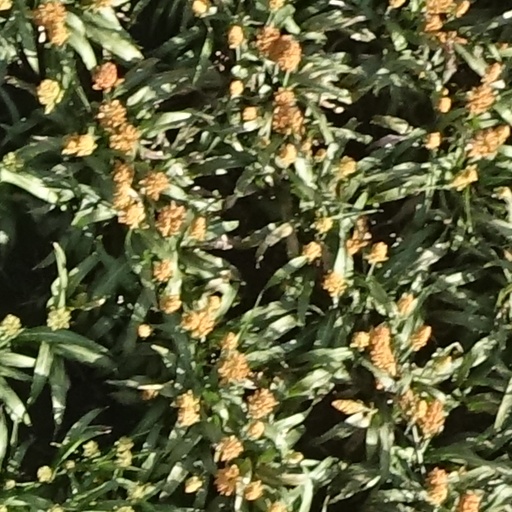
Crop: sorghum